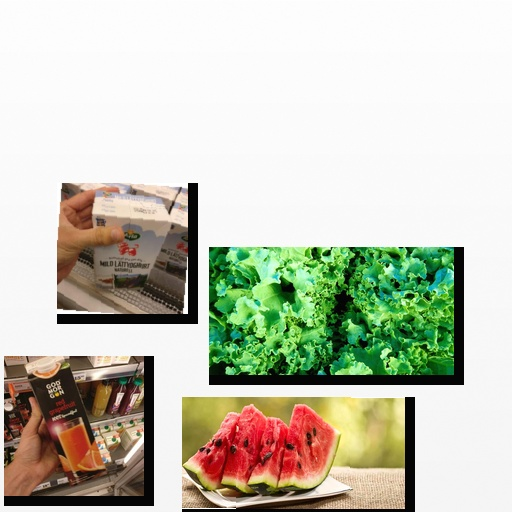
Food items: red_grapefruit_juice, natural_low_fat_yogurt, watermelon, lettuce